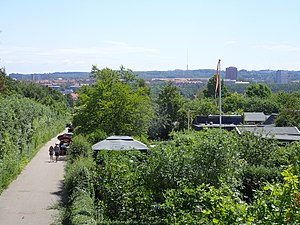
Kolonihaveforbundet
Udsigt over kolonihaverne Frydenlund, Solvangen og Oldjorden i Aarhus V.
Udsyn over kolonihaverne Frydenlund, Solvangen og Oldjorden i Aarhus V. Det meste af området ligger i Åbyhøj.
Kolonihaveforbundet er en upolitisk organisation der er en sammenslutning af havefolk organiseret i kolonihaveforeninger og har til formål at arbejde for medlemmernes interesse i alle spørgsmål af betydning for kolonihavebevægelsen. Det blev oprettet 11. maj 1908 som Kolonihavelejerforeningens Forbund, hvilket senere blev til Kolonihaveforbundet. Kolonihaveforbundets formål var også at opnå bedre kontraktforhold for kolonihaverne, hvor jorden var lejet af stat og kommuner. Kolonihaveforbundet har i dag kolonihaver i 75 kommuner med omtrent 400 tilsluttede haveforeninger og omkring 40.000 medlemmer. Kolonihaveloven blev ændret i juni 2013 for at sikre, at kolonihaver fortsat skal være et økonomisk realistisk tilbud for alle dele af befolkningen.